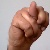
The image shows a hand gesture representing the letter 'N' in Indian Sign Language.